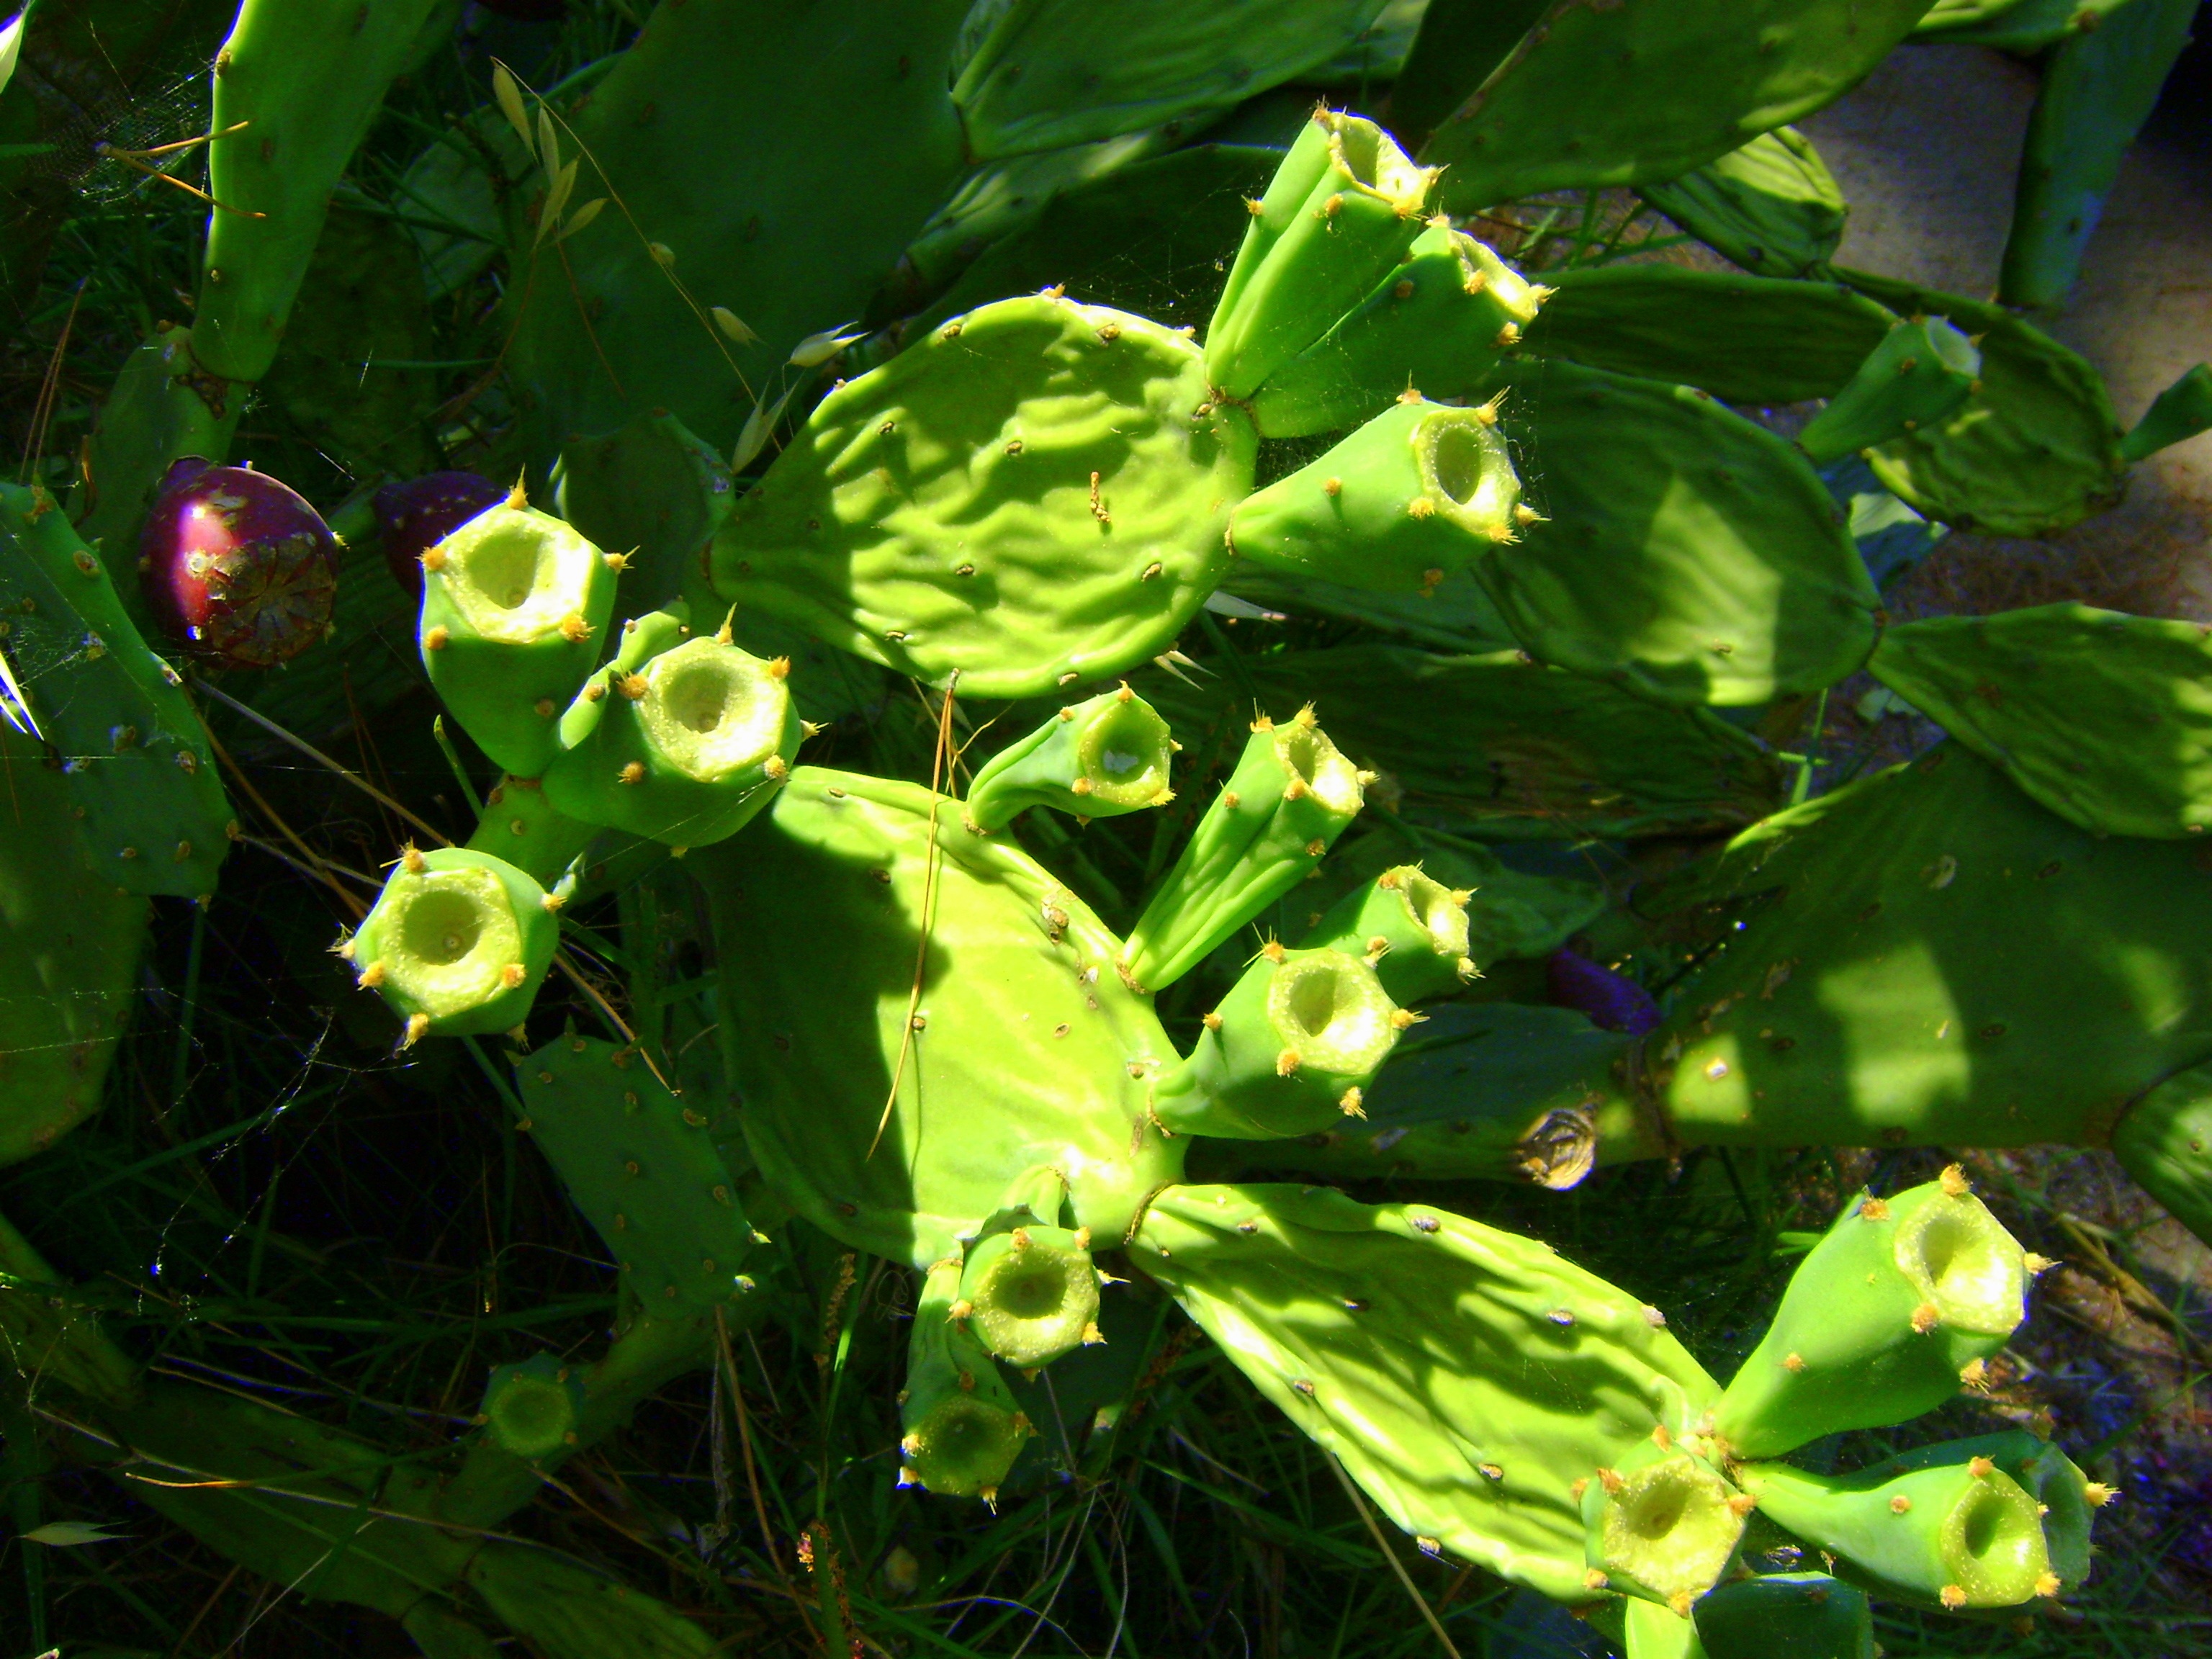
landscape, nature, cactus, plant, leaf, flower, bloom, green, produce, botany, garden, aquatic plant, flora, plants, wildflower, science, shrub, needles, spikes, stinging, drought, flowering plant, ciep olubne plants, stabbing, land plant